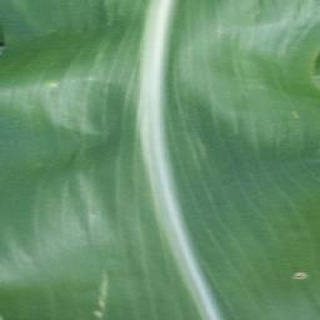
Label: healthy_corn